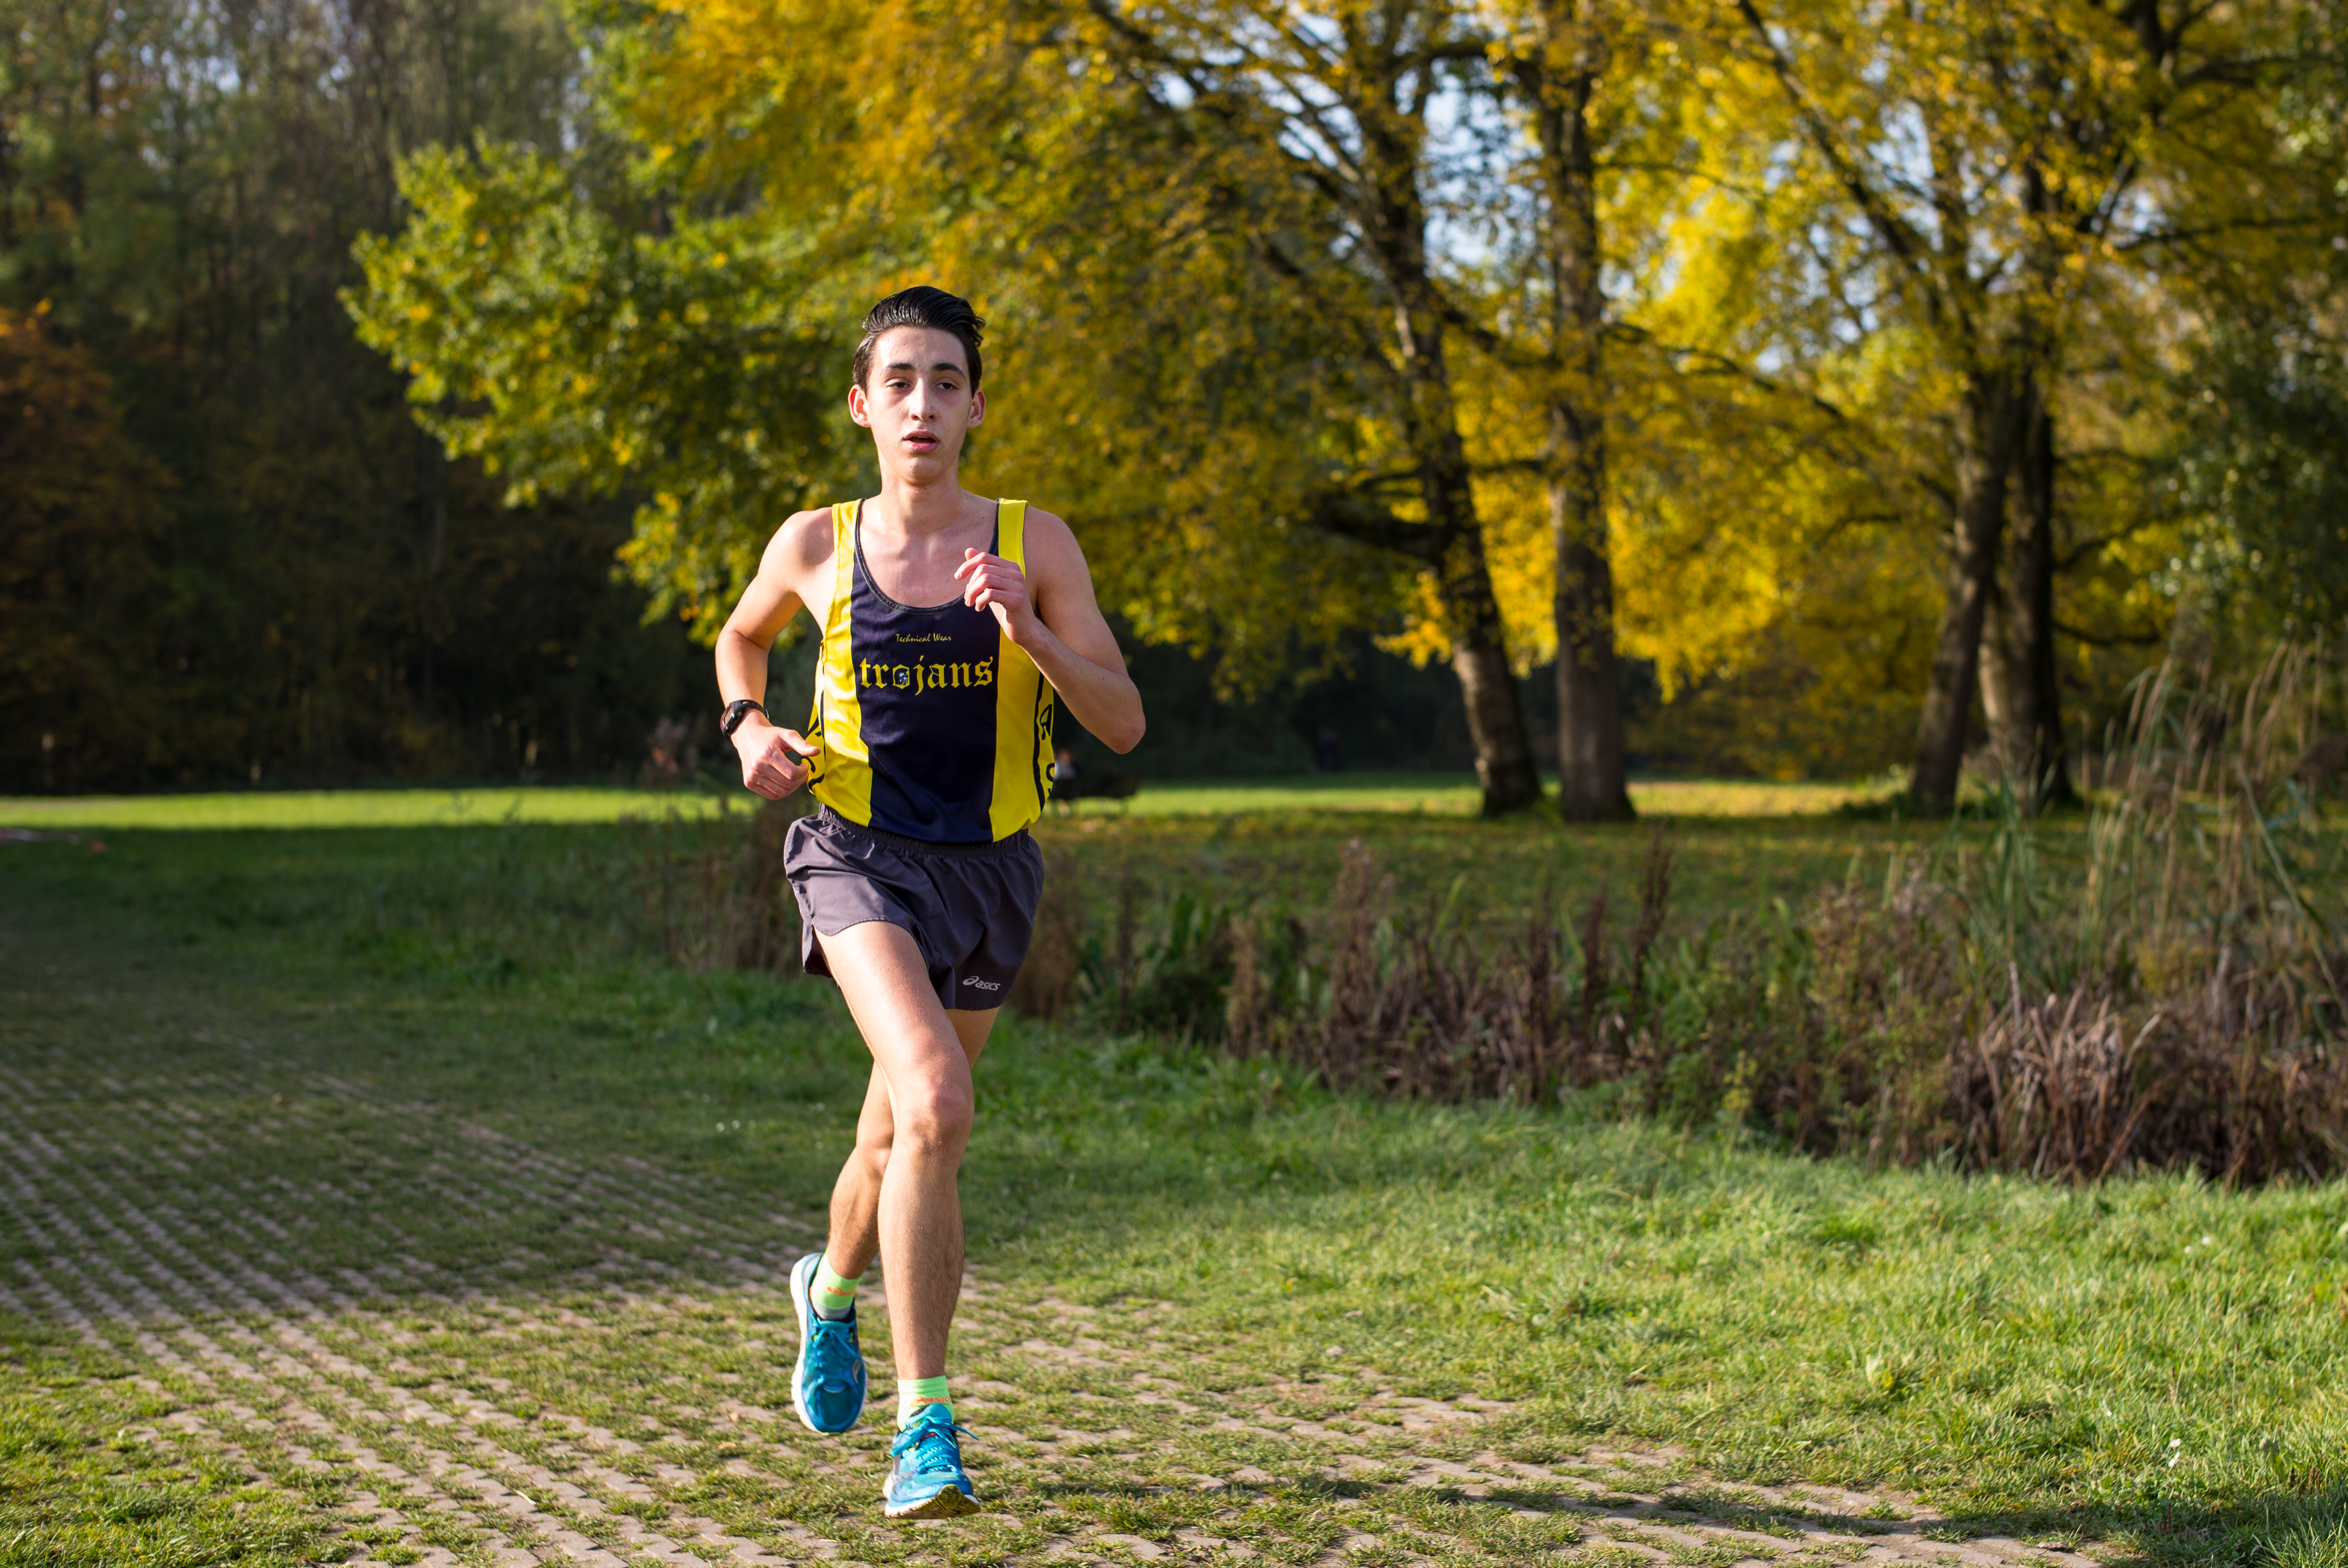
person, trail, meadow, running, country, recreation, europe, high, park, jogging, cross, ash, race, competition, woods, holland, hague, amsterdam, netherlands, international, girls, m, team, sports, dutch, boys, 50, school, runners, endurance, junior, leica, 240, summilux, varsity, athletics, meet, bos, isa, amsterdamse, physical exercise, outdoor recreation, human action, individual sports, endurance sports, ultramarathon, duathlon, long distance running, cross country running